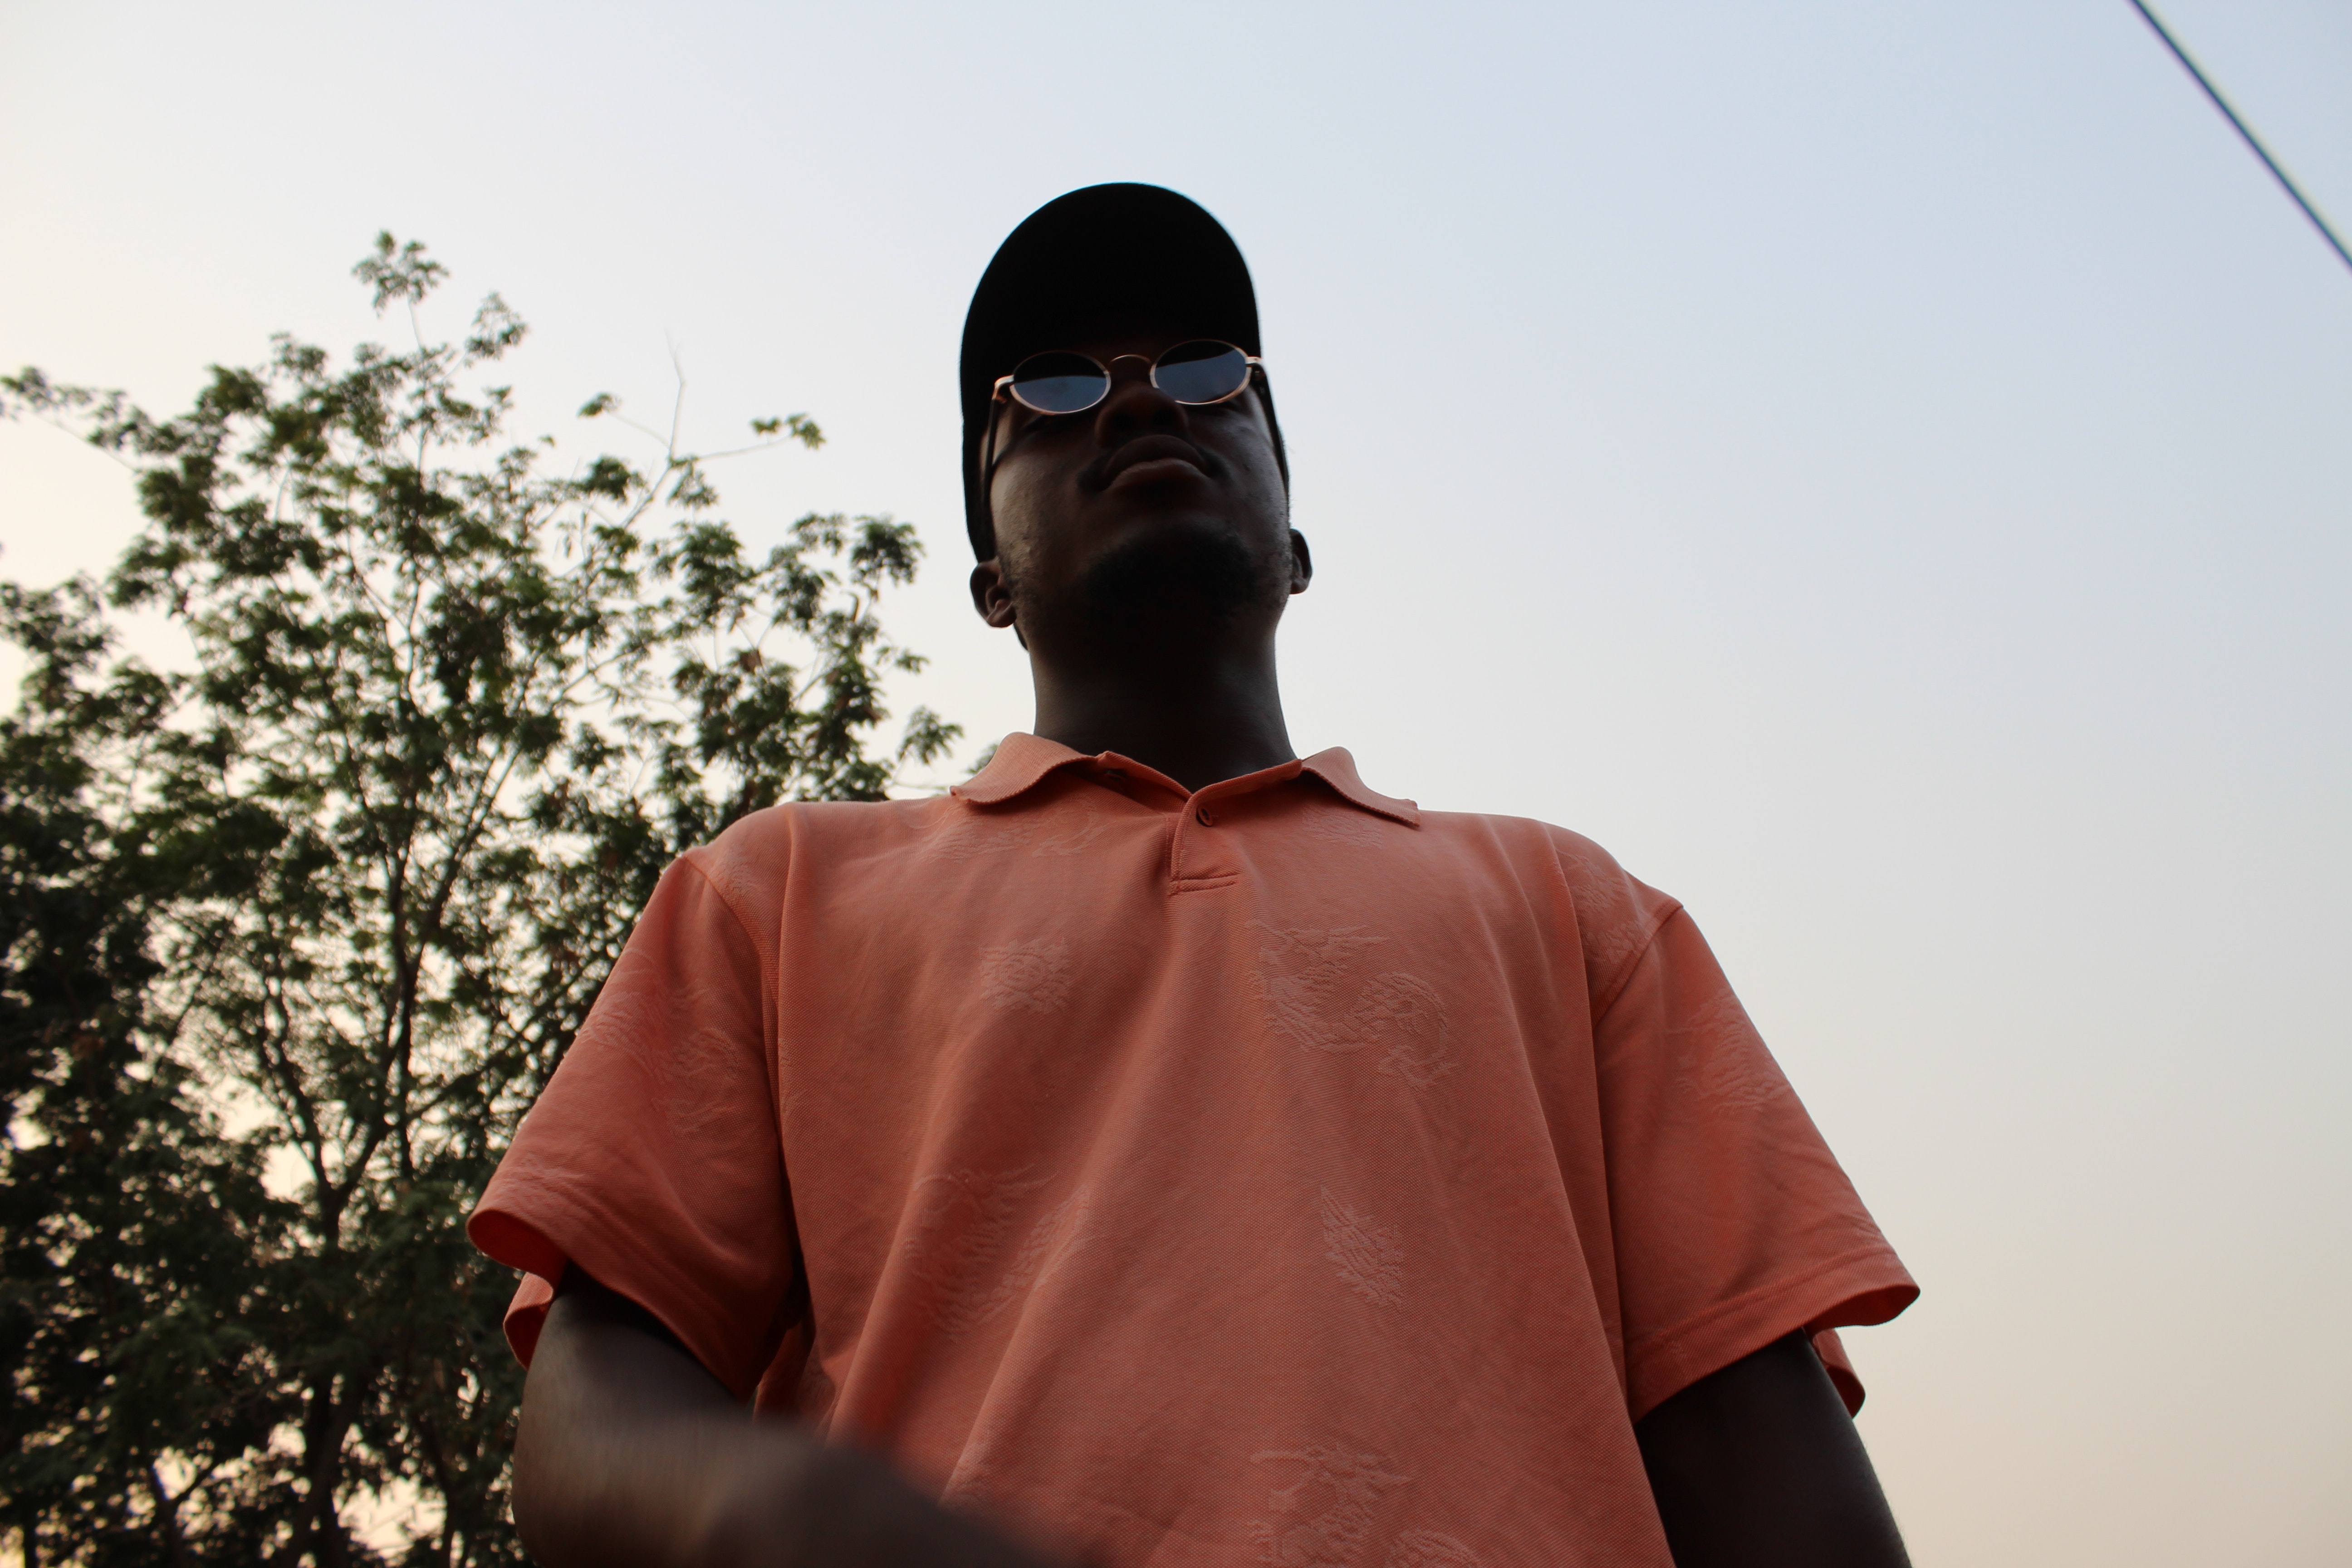
eyewear, human, fun, outerwear, temple, photography, glasses